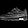
Label: Sneaker